Portland International Airport carpet

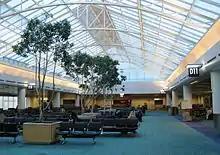
The original carpet, pictured at Concourse D in 2007, was designed by SRG Architects in 1987.

To reduce the amount of noise created by people walking across hard terminal floors, the Port of Portland contracted SRG Partnership to design new carpeting for Portland International Airport (PDX) in 1987. The SRG principal and co-designer of the carpet, Jon Schleuning, visited several airports before deciding what to create for the carpet at PDX. SRG steered away from the earth tones traditionally used by airports in the 1980s, incorporating blue and green into their design early on and hoping to evoke "northwest to the core". Its pattern featured geometric shapes on a teal background, an abstract depiction of the intersecting north and south runways seen by air traffic controllers from the airport's tower at night. Several acres of the carpet were installed by the early 1990s.